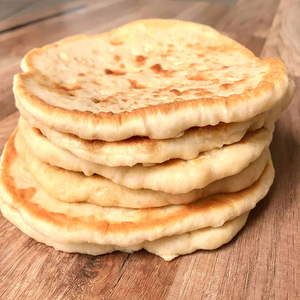
Dish: naan